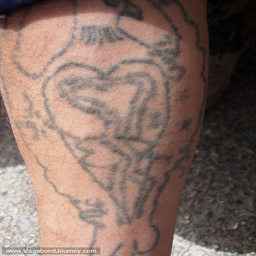
tattoo that appears to have been done with a home made machine